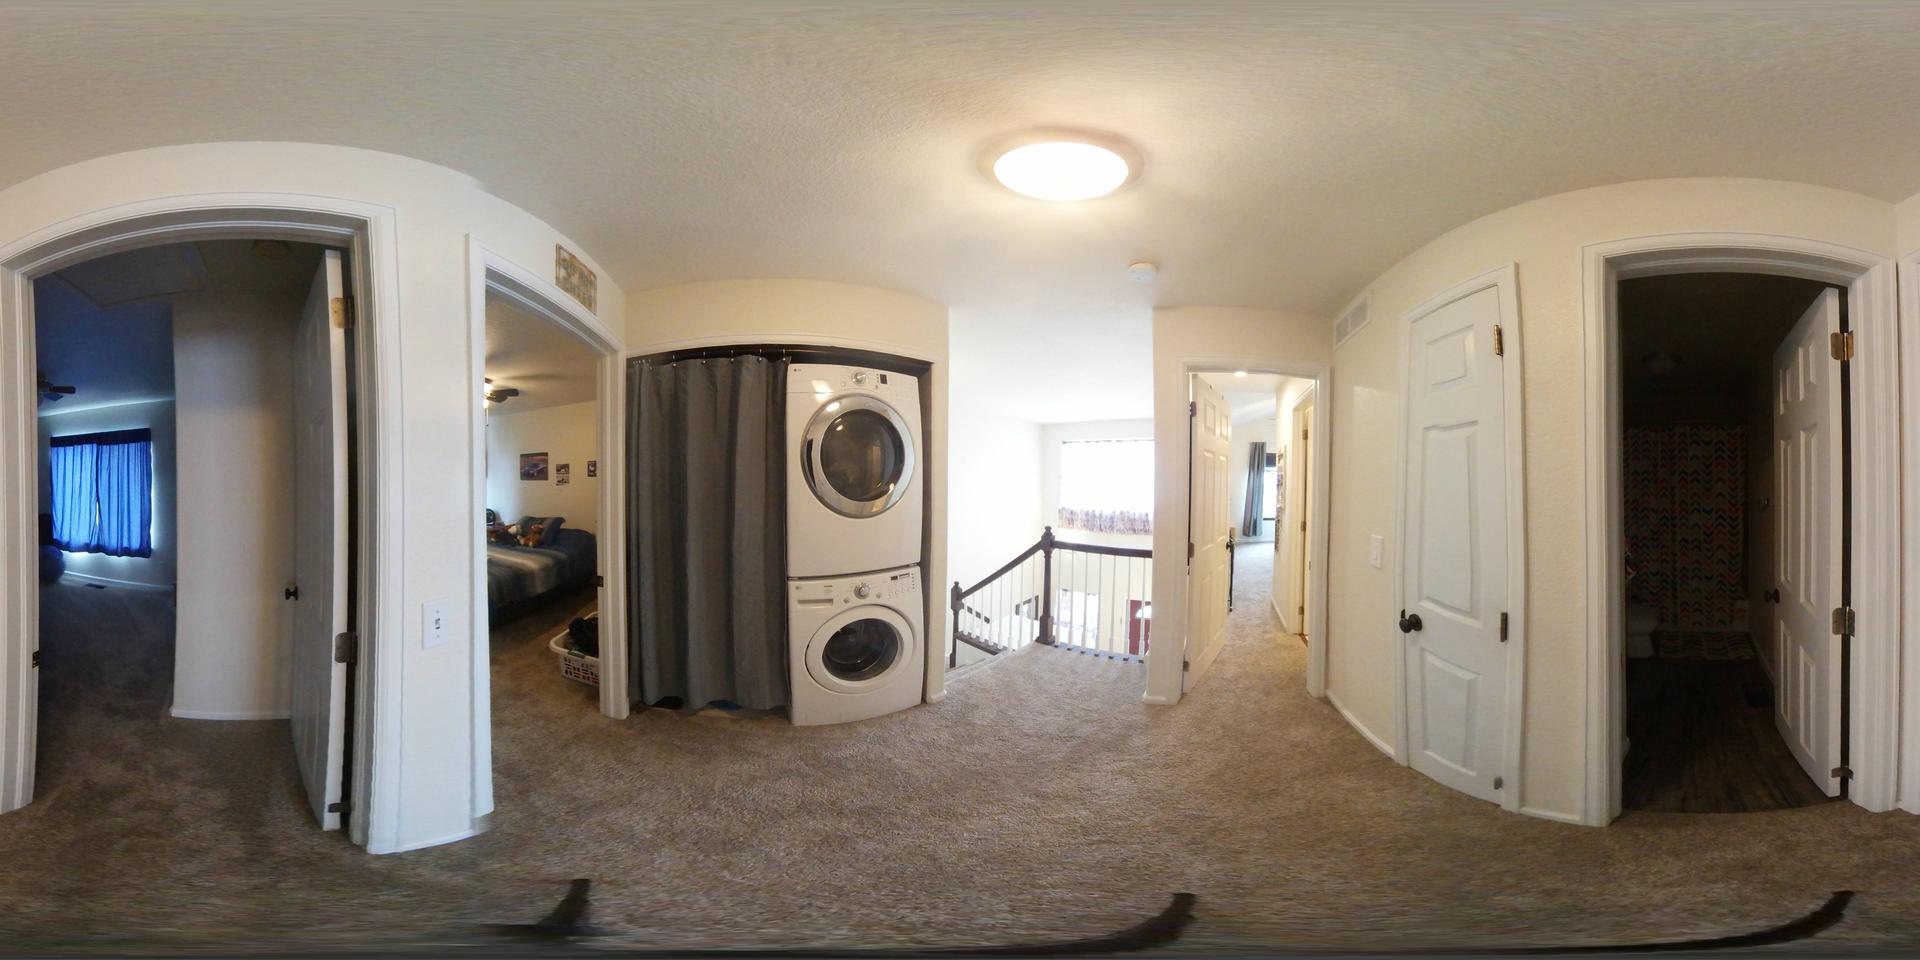
Referred object: the stacked washer and dryer

Referred object: the white stacked washer and dryer